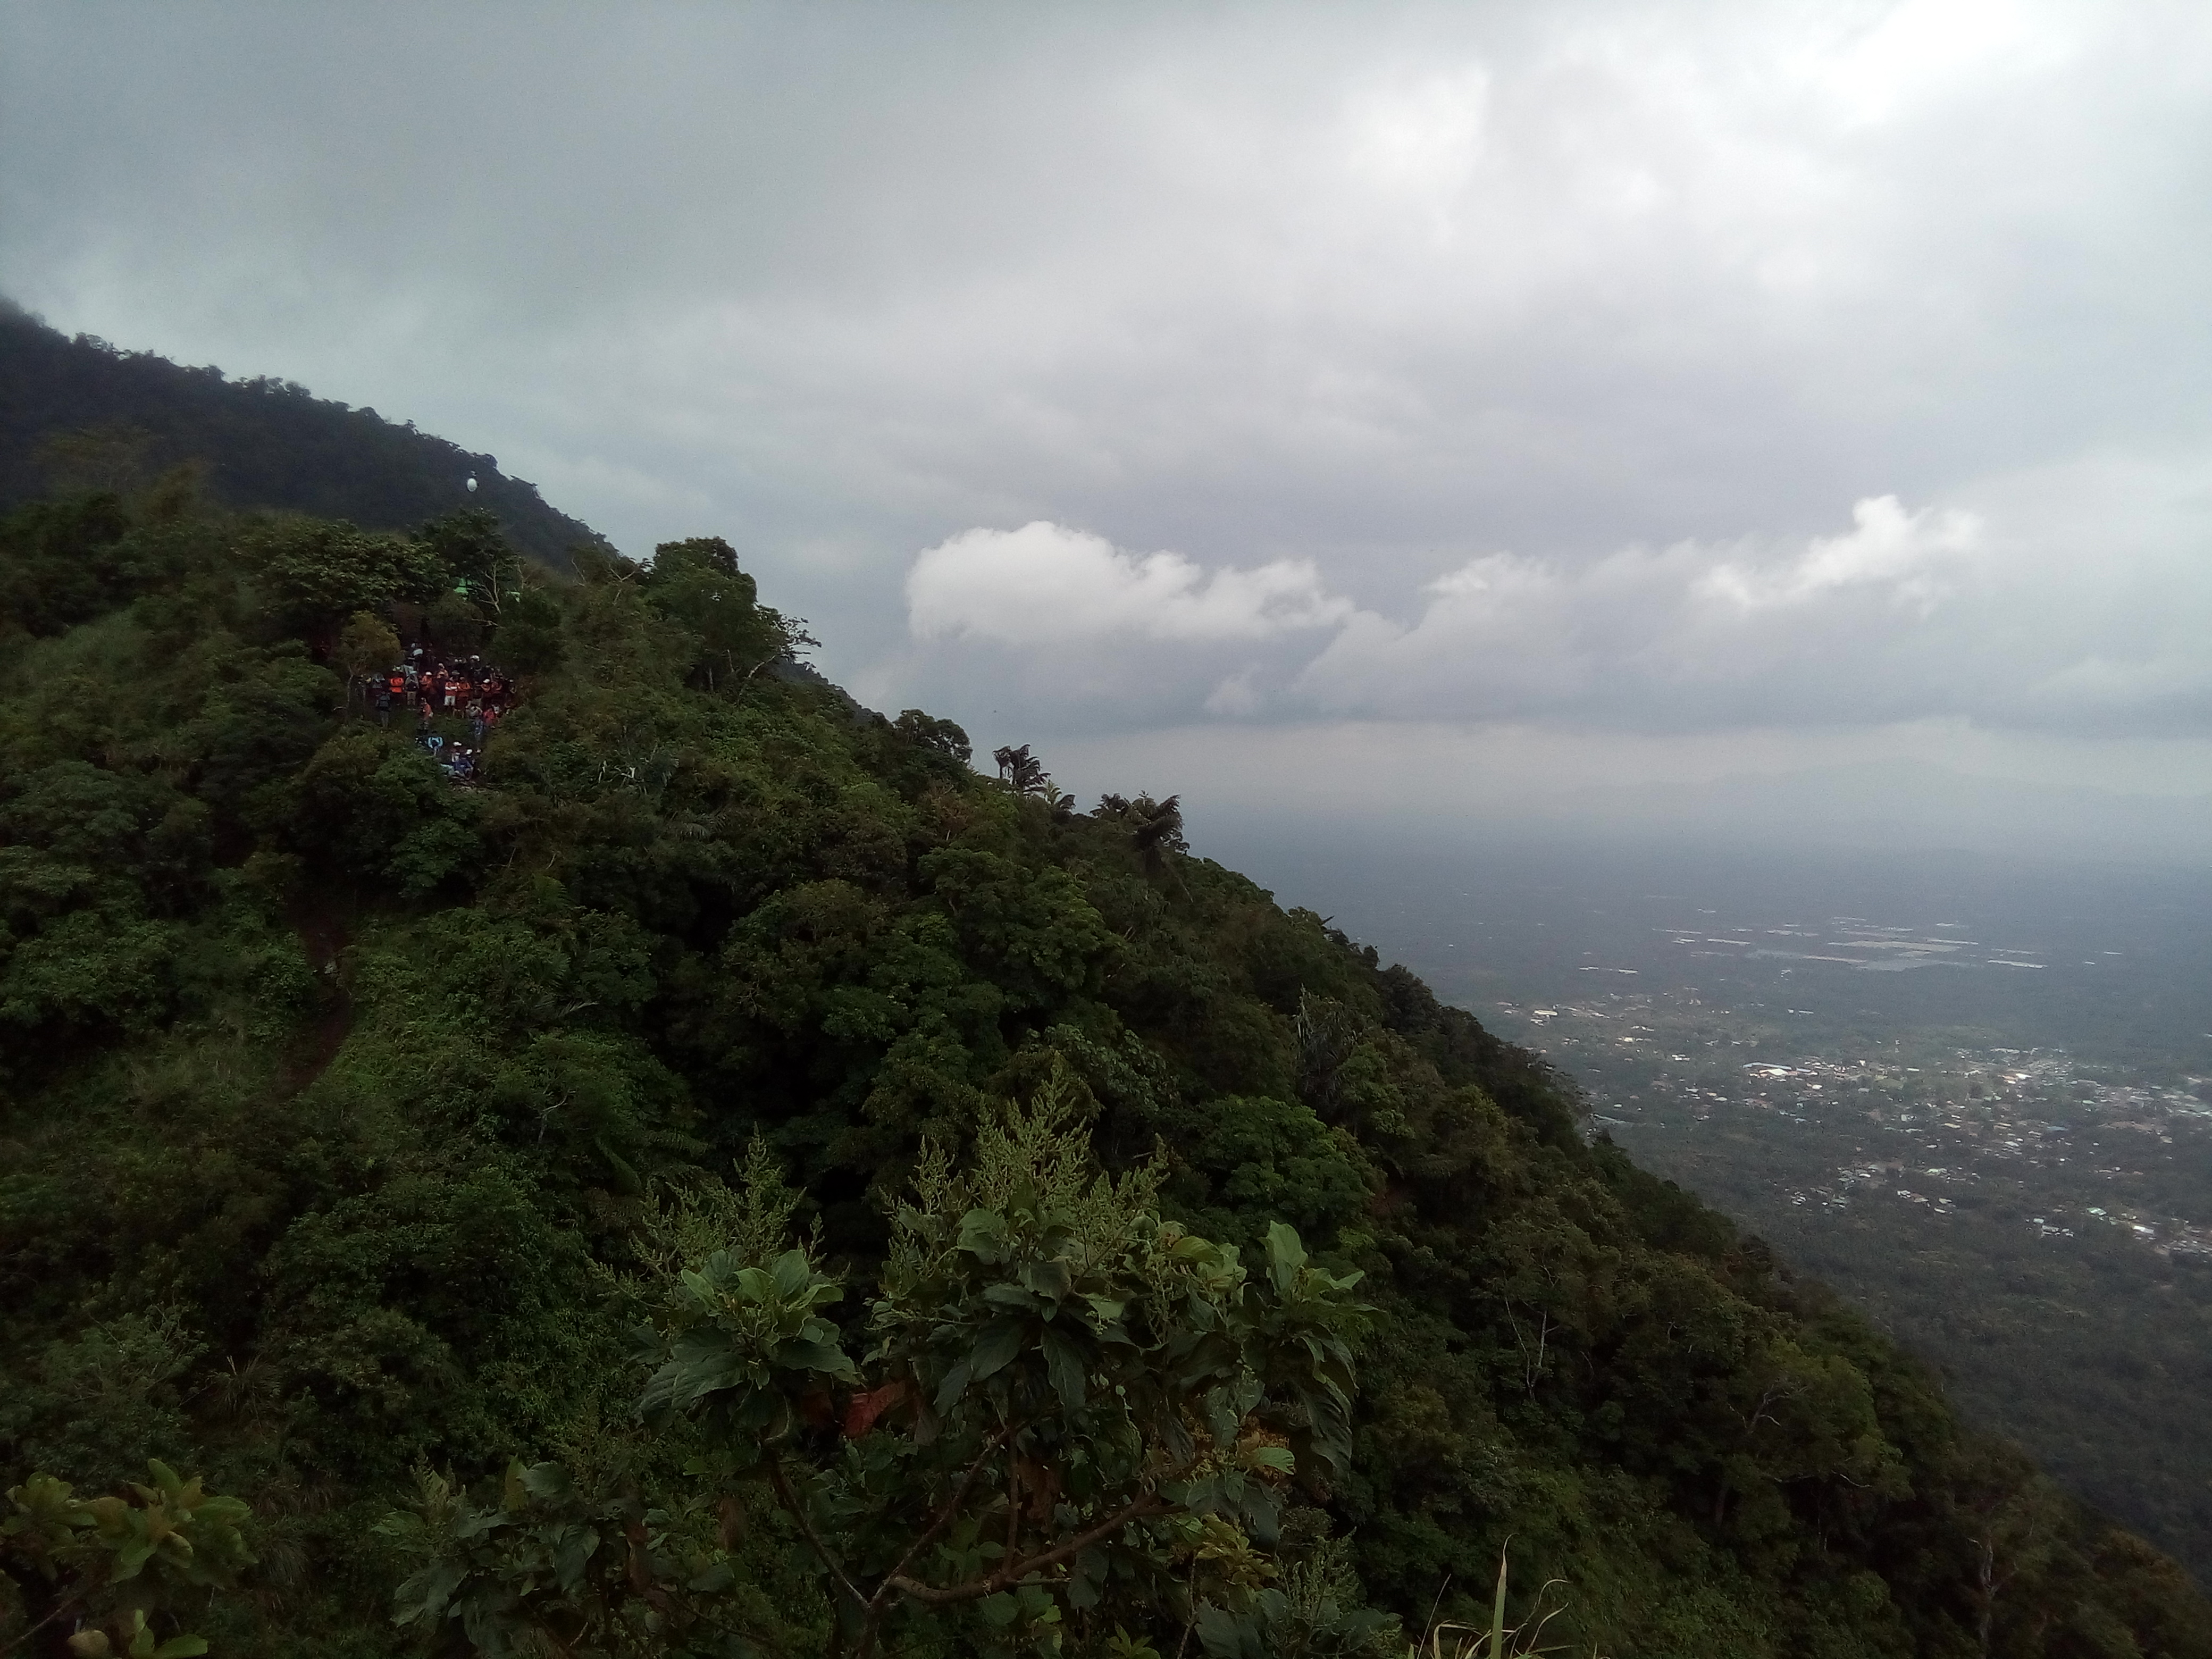
phone camera, vegetation, highland, cloud, sky, ridge, mountainous landforms, mountain, hill station, mount scenery, hill, tree, rainforest, terrain, forest, jungle, coast, escarpment, cliff, biome, mountain range, meteorological phenomenon, landscape, fell, shrubland, national park, tourism, rock, mist